Vietnamese Cambodians

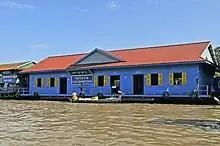
An elementary school on the water in Tonle Sap, donated by the People's Army of Vietnam

Field research carried out by ethnologists such as Stefan Ehrentraut shows that only a minority of Vietnamese children attend public schools, with figures varying across different provinces. In Kampong Chhnang and Siem Reap where the Vietnamese live along the river banks, enrollment into public schools fare below 10%, whereas in other provinces such as Kampot and Kratie the proportion are higher. As the majority of Vietnamese do not carry citizenship papers, they were unable to enroll their children into public schools. For those who send their children to schools, most of them only attend school for a few years and seldom complete Grade 12 as Vietnamese parents were unable to afford school fees. Vietnamese students also faced difficulties in academic work, as classes are taught exclusively in the Khmer language, and Vietnamese children that grew up speaking Vietnamese at home have limited competency in Khmer. In some Vietnamese communities based in the Tonle Sap and Mekong rivers, there are private schools that are run by Vietnamese community associations and Christian organisations. The private schools cater the teaching of the Vietnamese language, and are mostly attended by children of impoverished families.